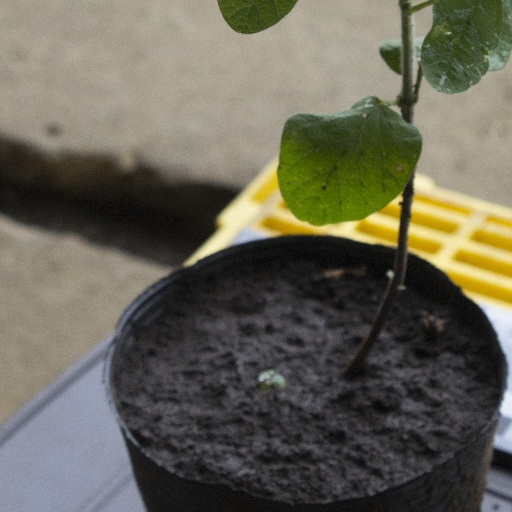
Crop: soybean